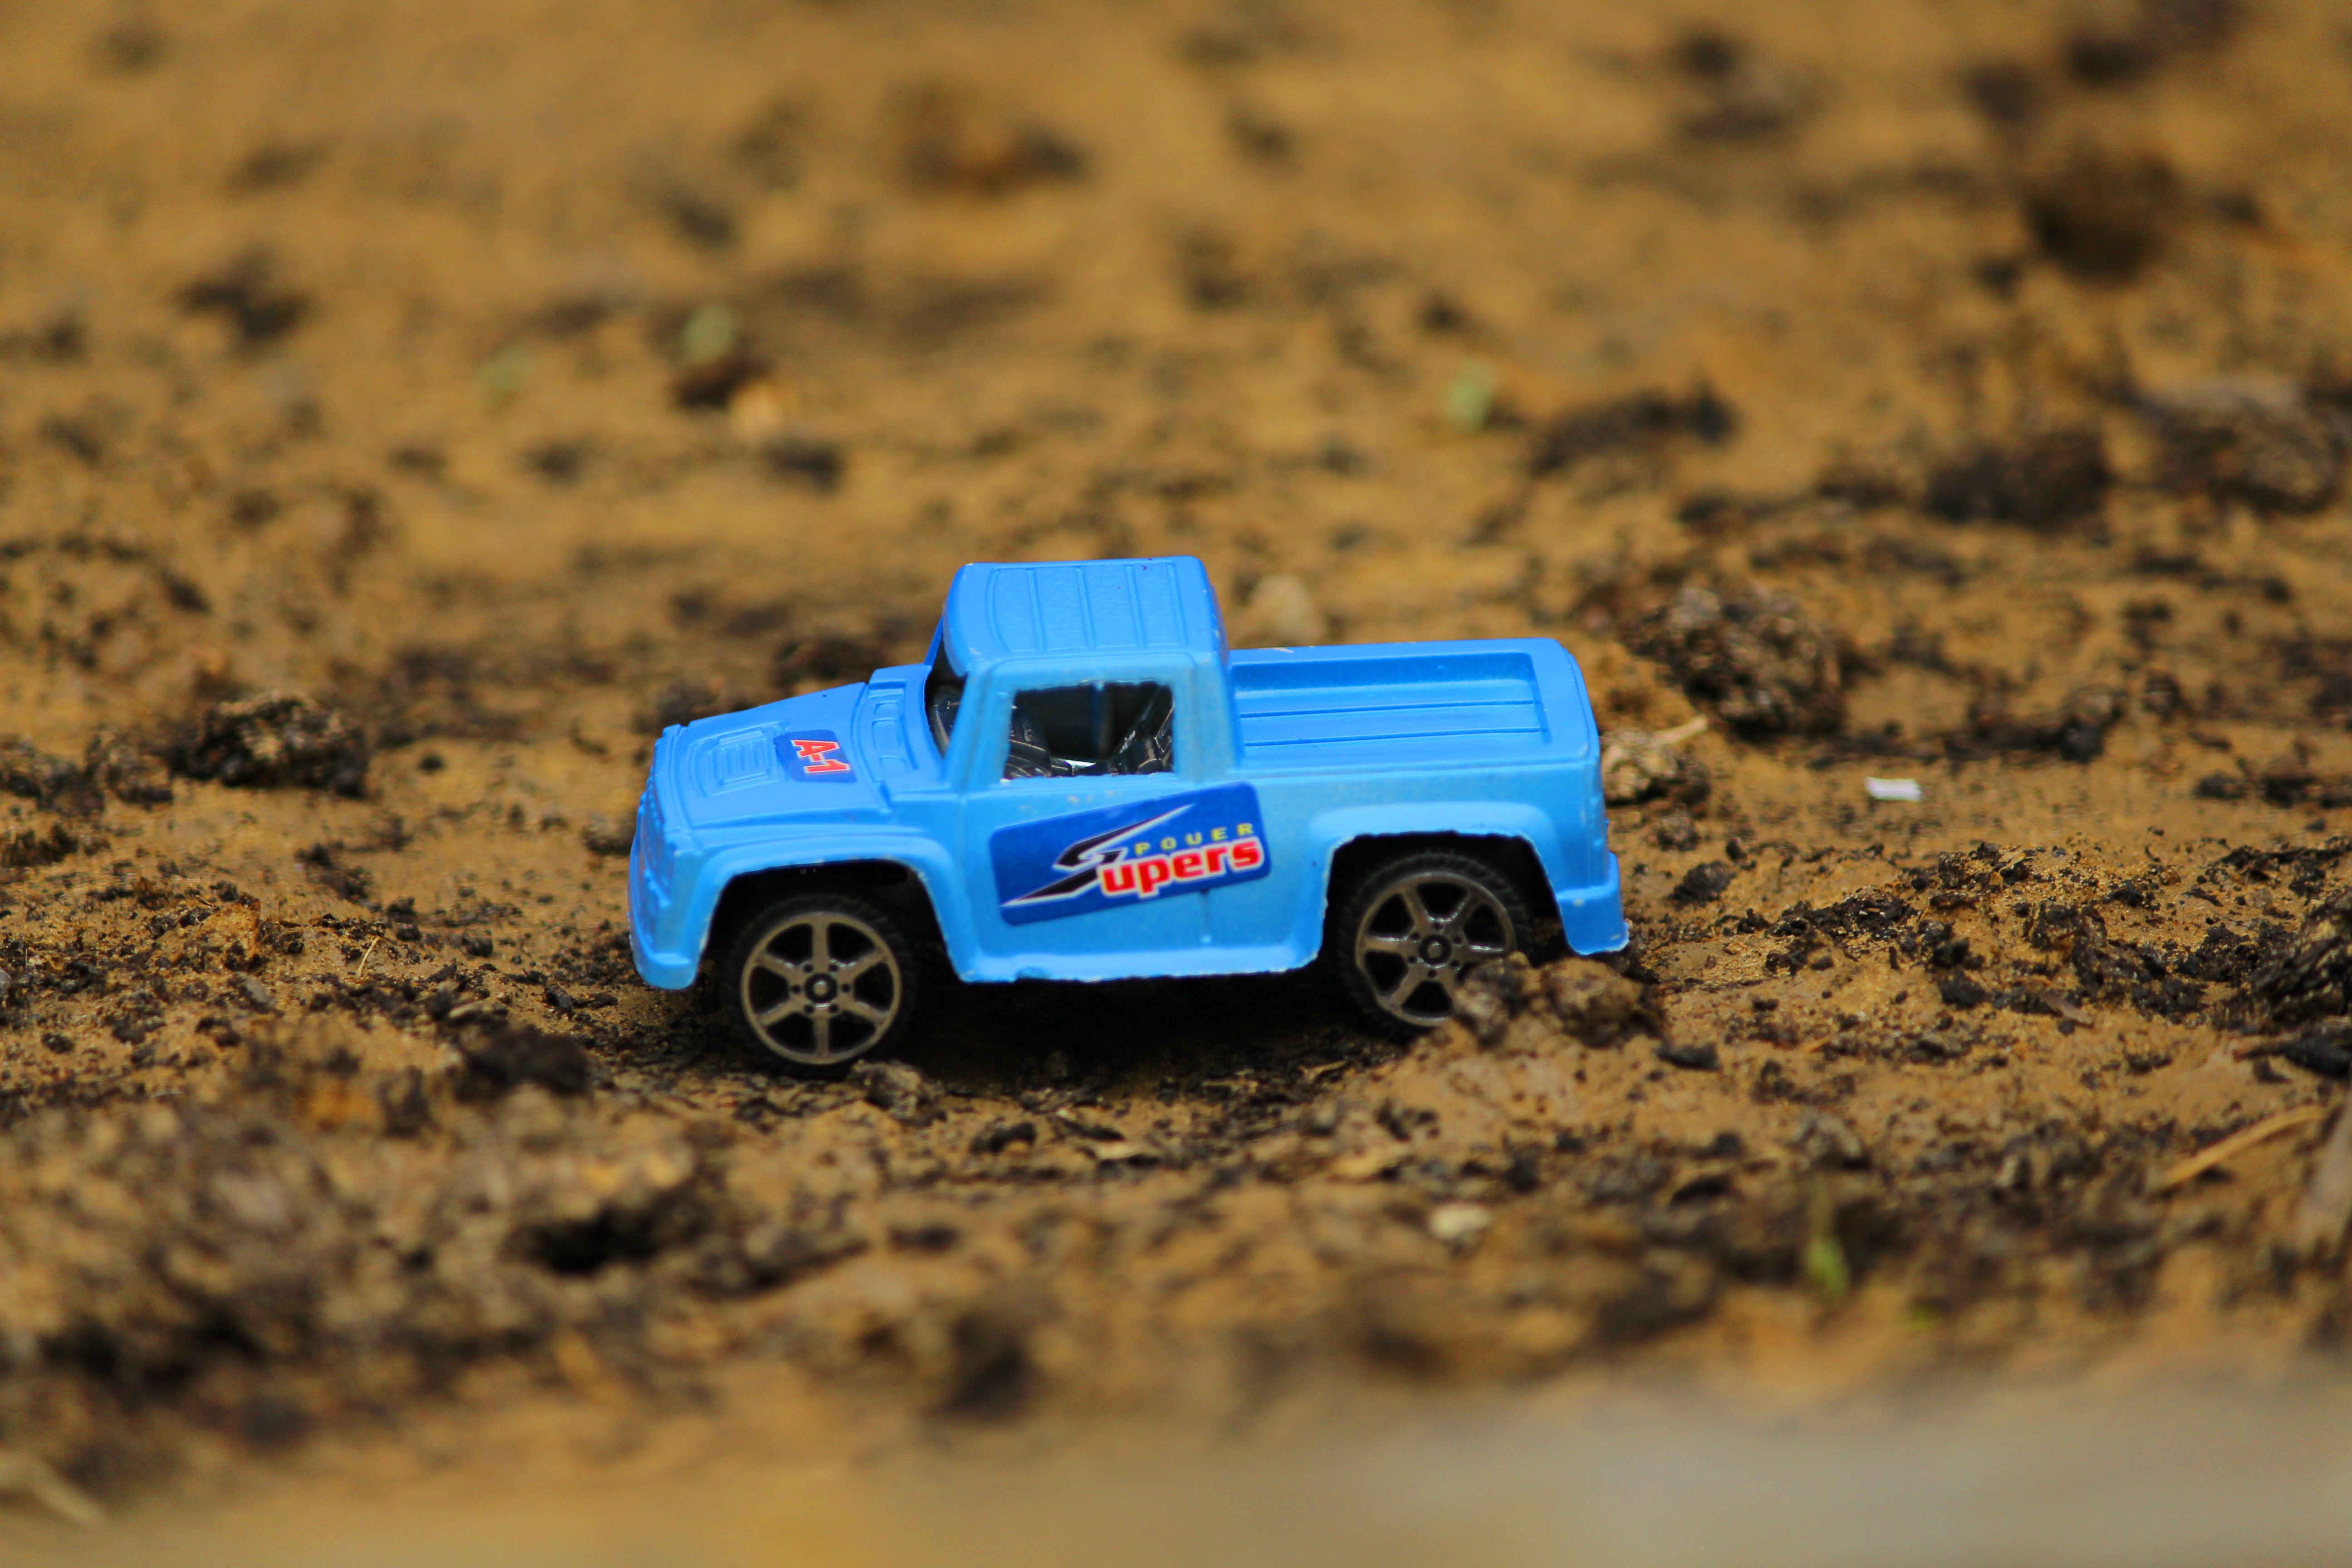
sand, car, van, transportation, vehicle, mud, soil, dessert, material, automobile make, off roading